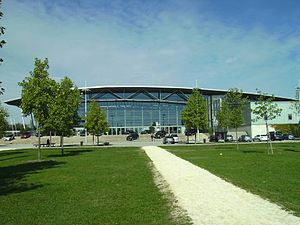
Metz Arena
Metz Arena er en indendørs multiarena i Metz, Frankrig, med plads til 5.300 tilskuere til håndboldkampe. Arenaen er hjemmebane for Metz Handball, ligesom der afholdes en ATP-tennisturnering her.